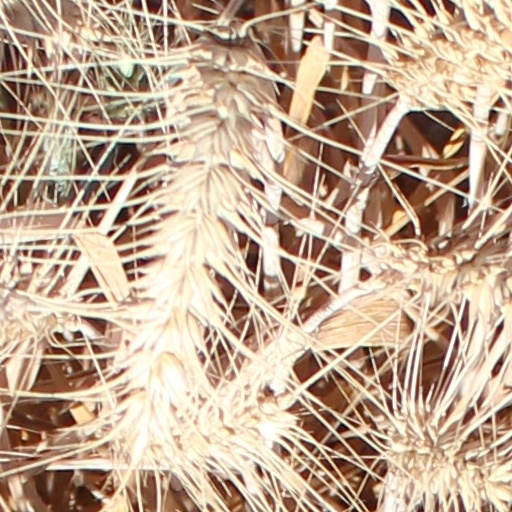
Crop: wheat